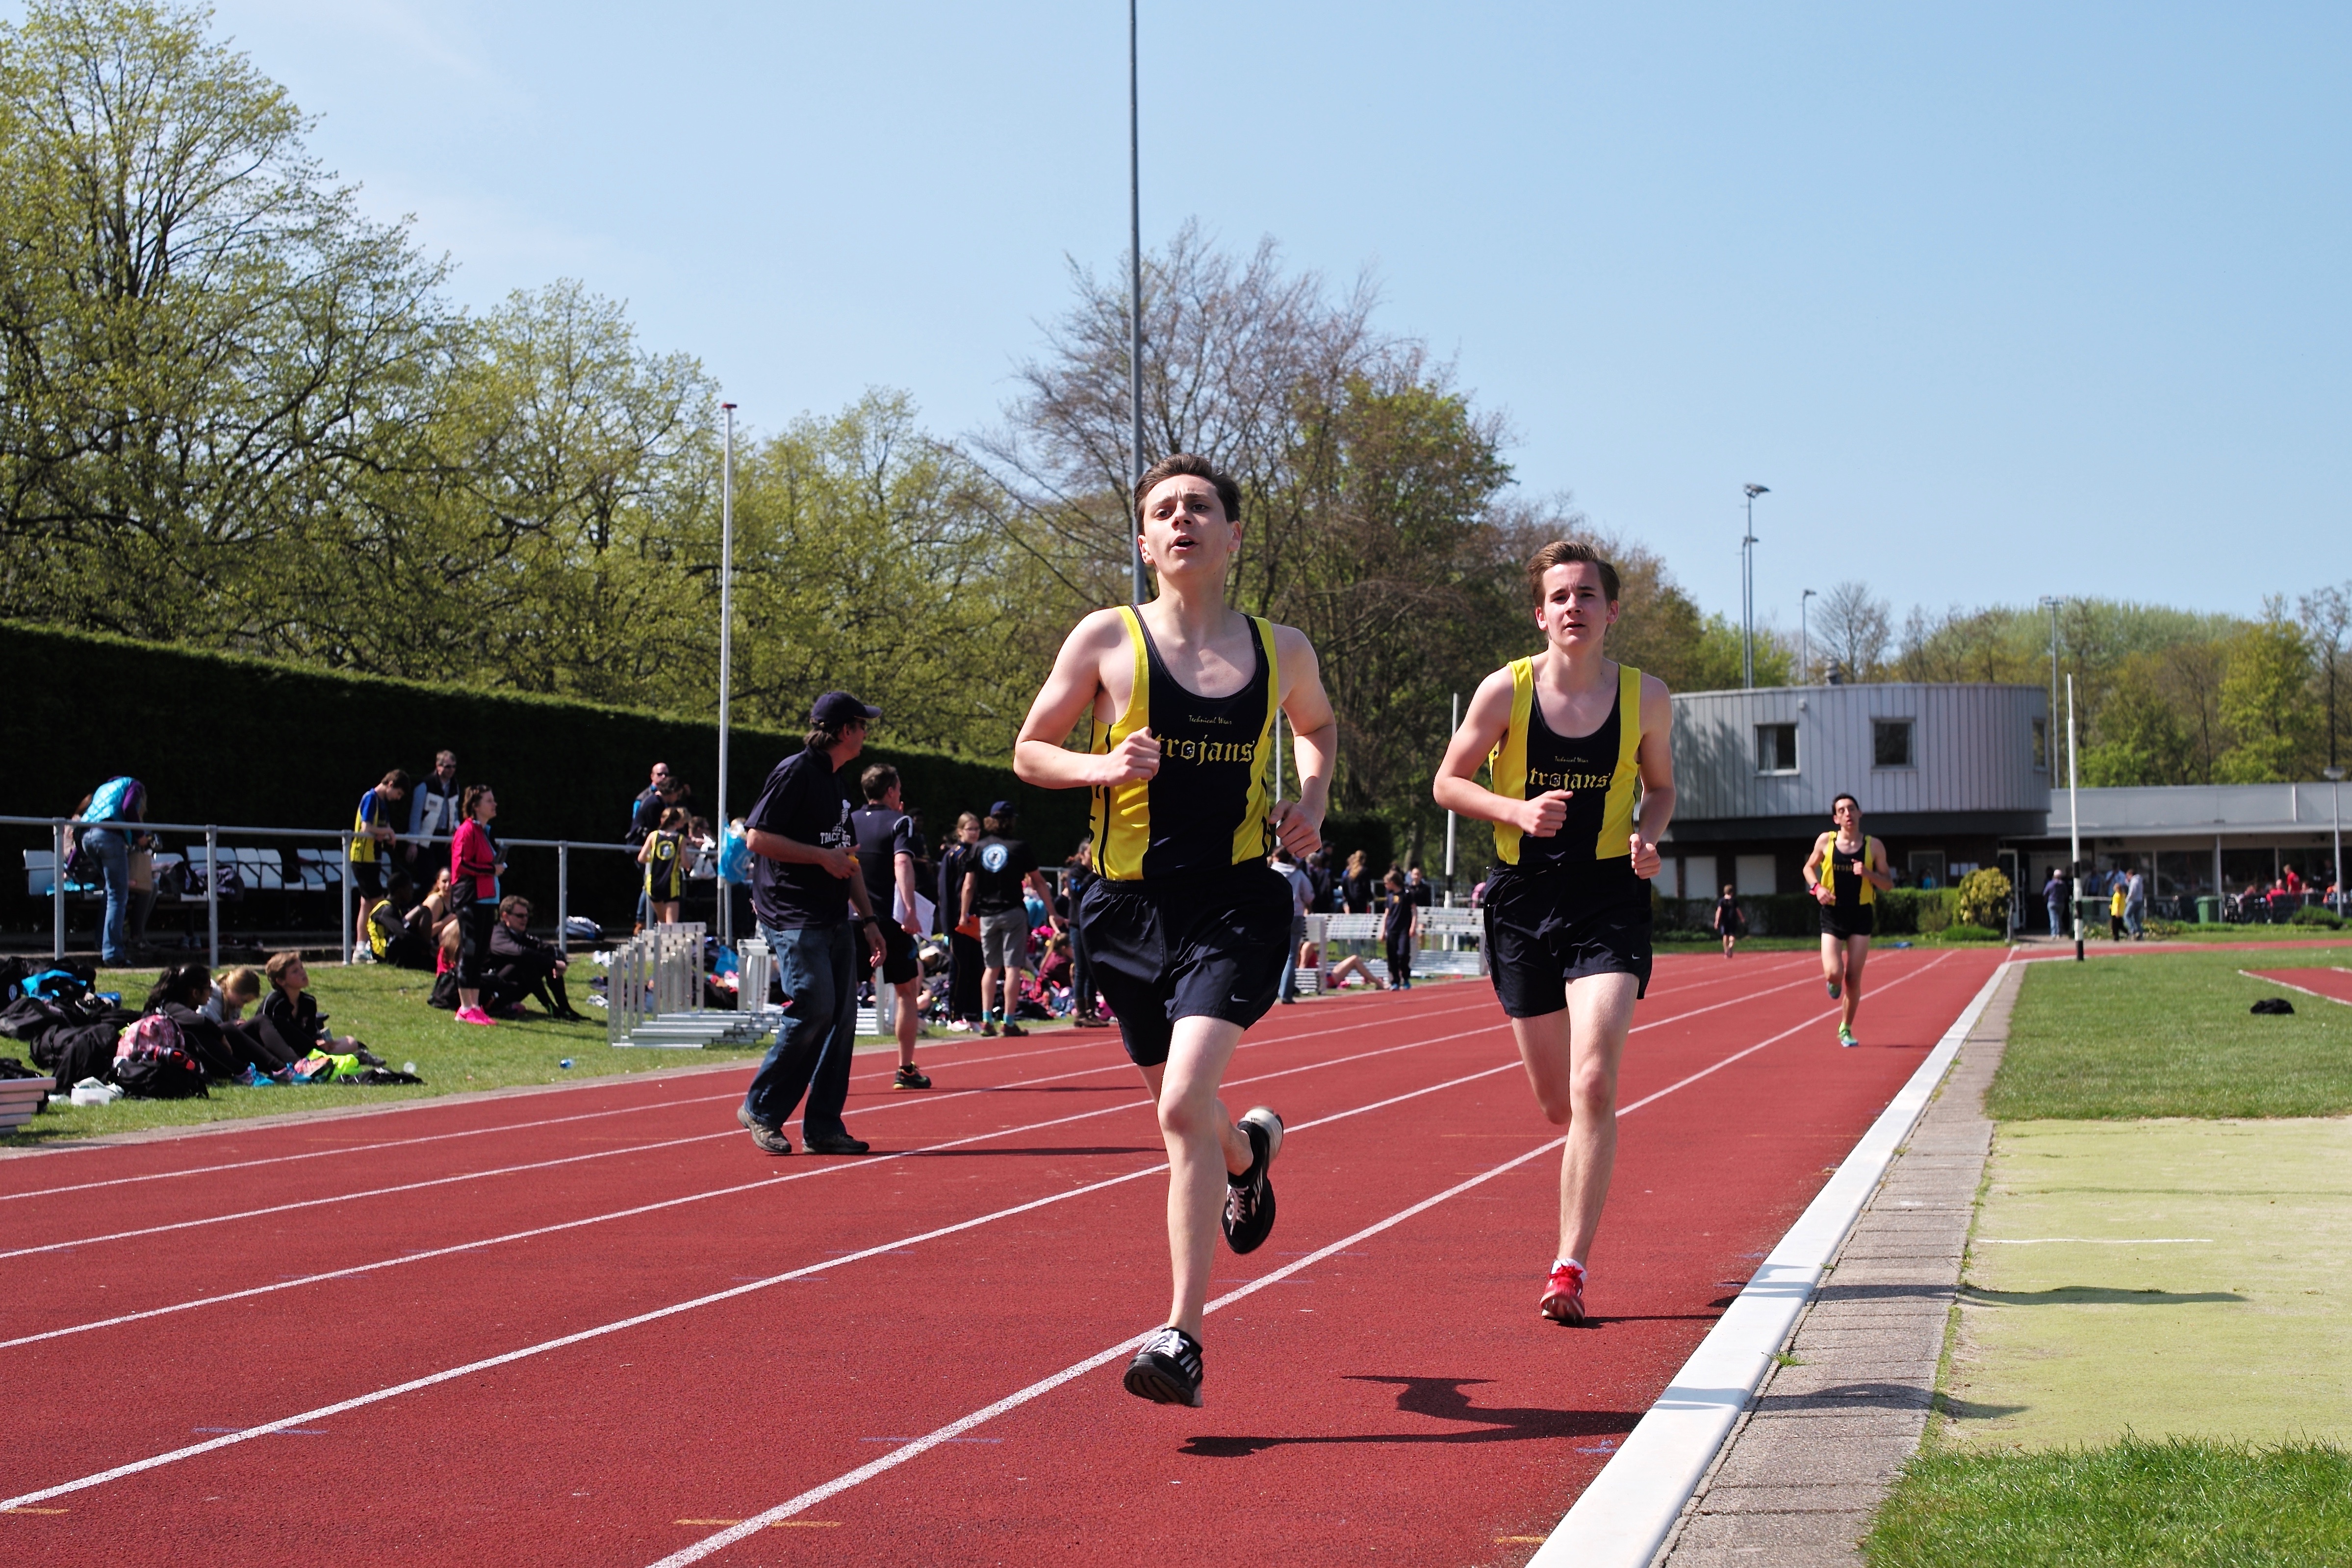
track, running, run, jumping, runner, ash, race, competition, holland, hague, netherlands, international, girls, m, american, sports, boys, 50, school, runners, endurance, junior, leica, 240, summilux, varsity, athletics, meet, sprint, physical exercise, human action, duathlon, track and field athletics, middle distance running